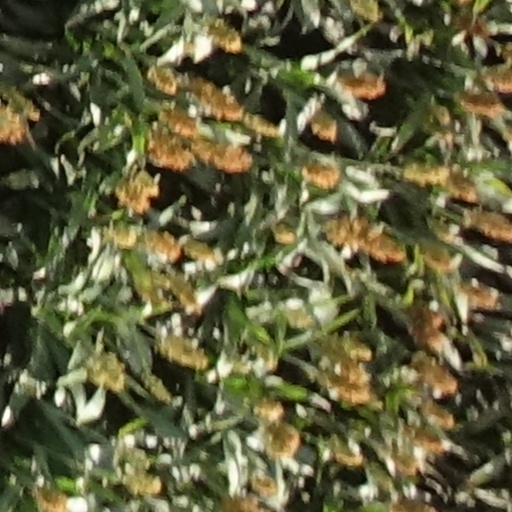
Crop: sorghum